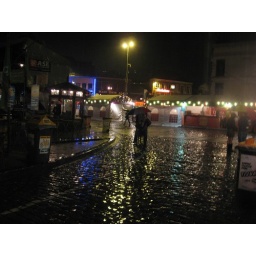
guy sitting on a chair in the rain